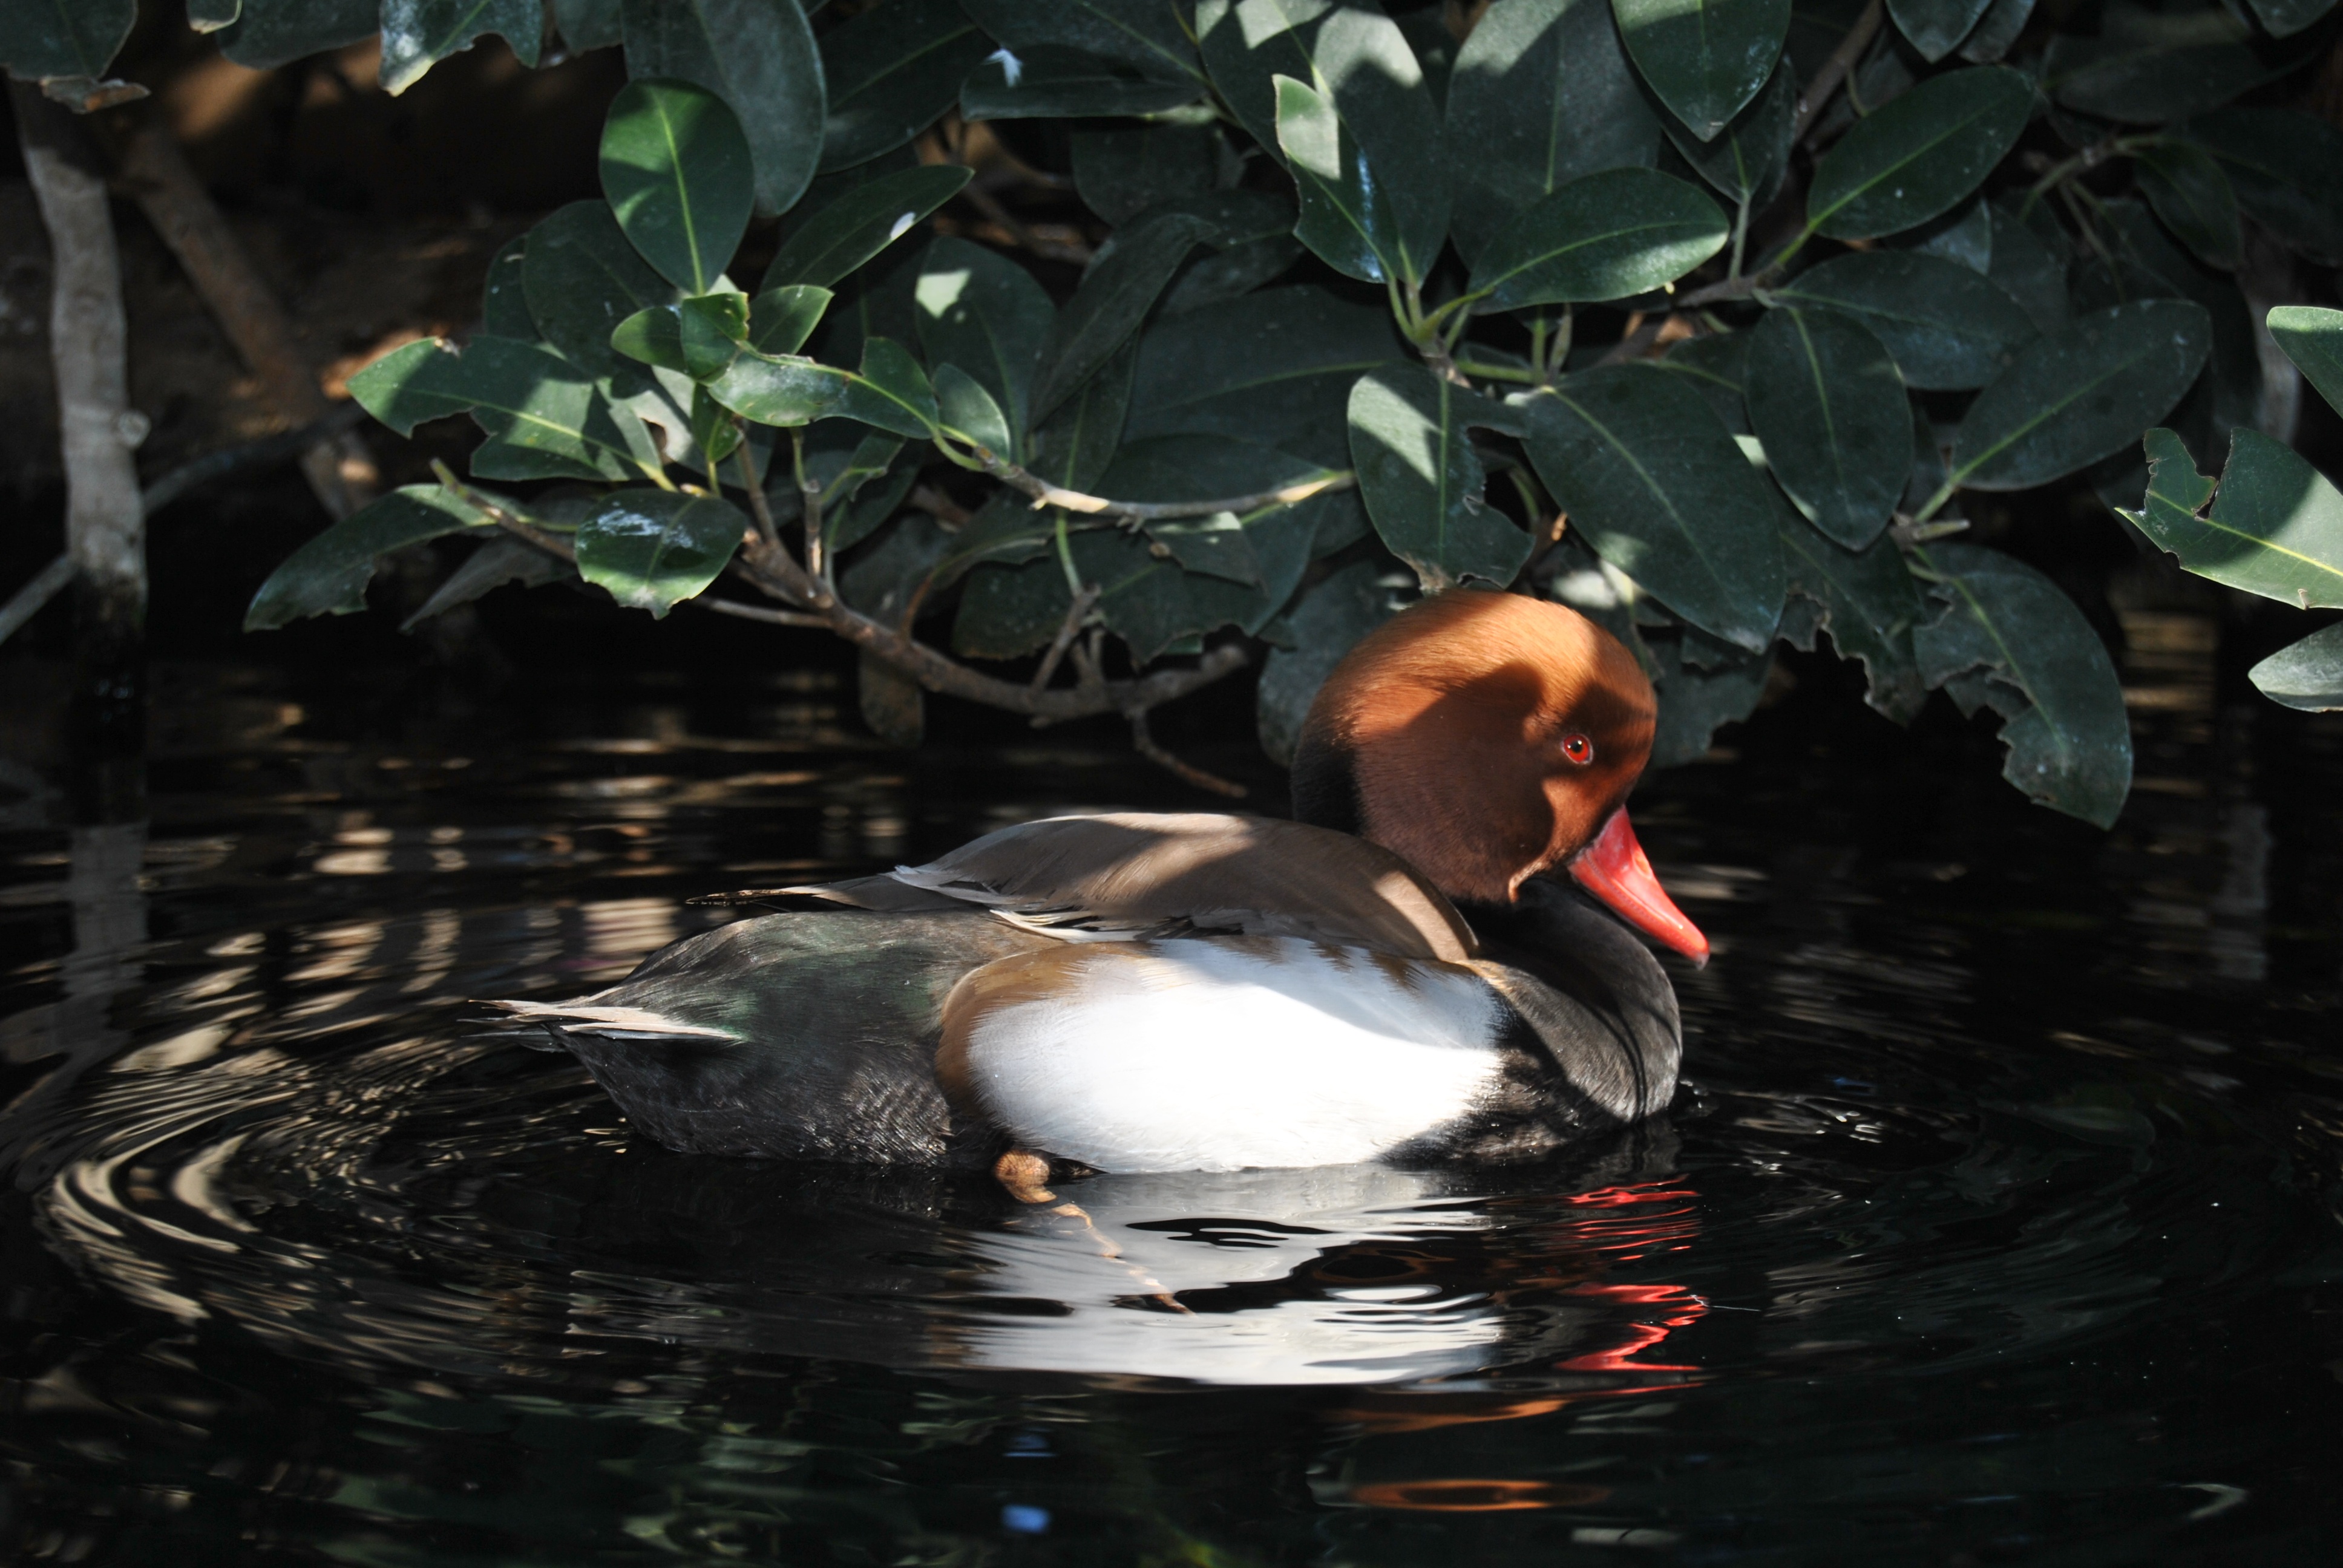
water, nature, bird, pond, reflection, freedom, duck, waterfowl, water bird, ducks geese and swans